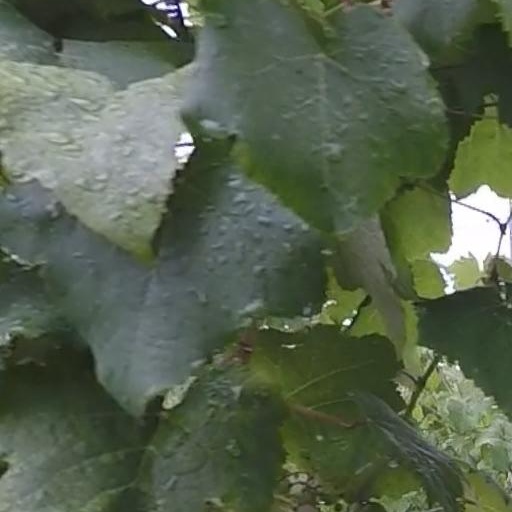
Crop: grape